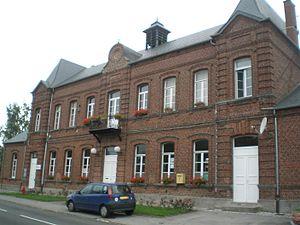
mairie de Haut-Lieu 4 route de boulogne 59440 haut-lieu
Haut-Lieu est une commune française située dans le département du Nord, en région Hauts-de-France.